Horst Bickel

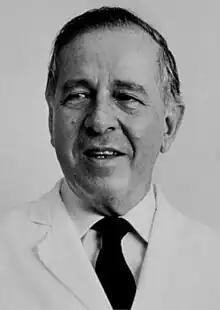
Horst Bickel

With Guido Fanconi, he characterized Glycogen storage disease type XI in 1949.